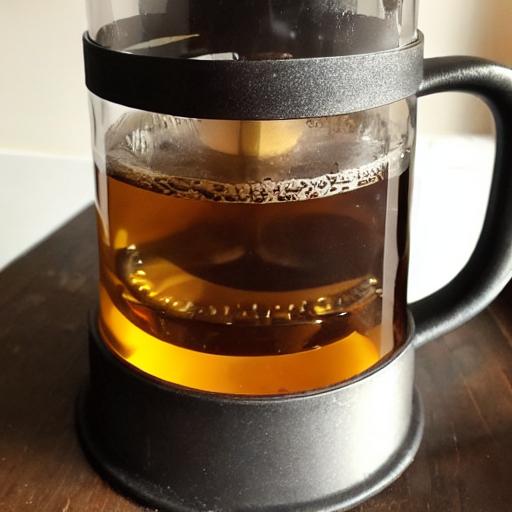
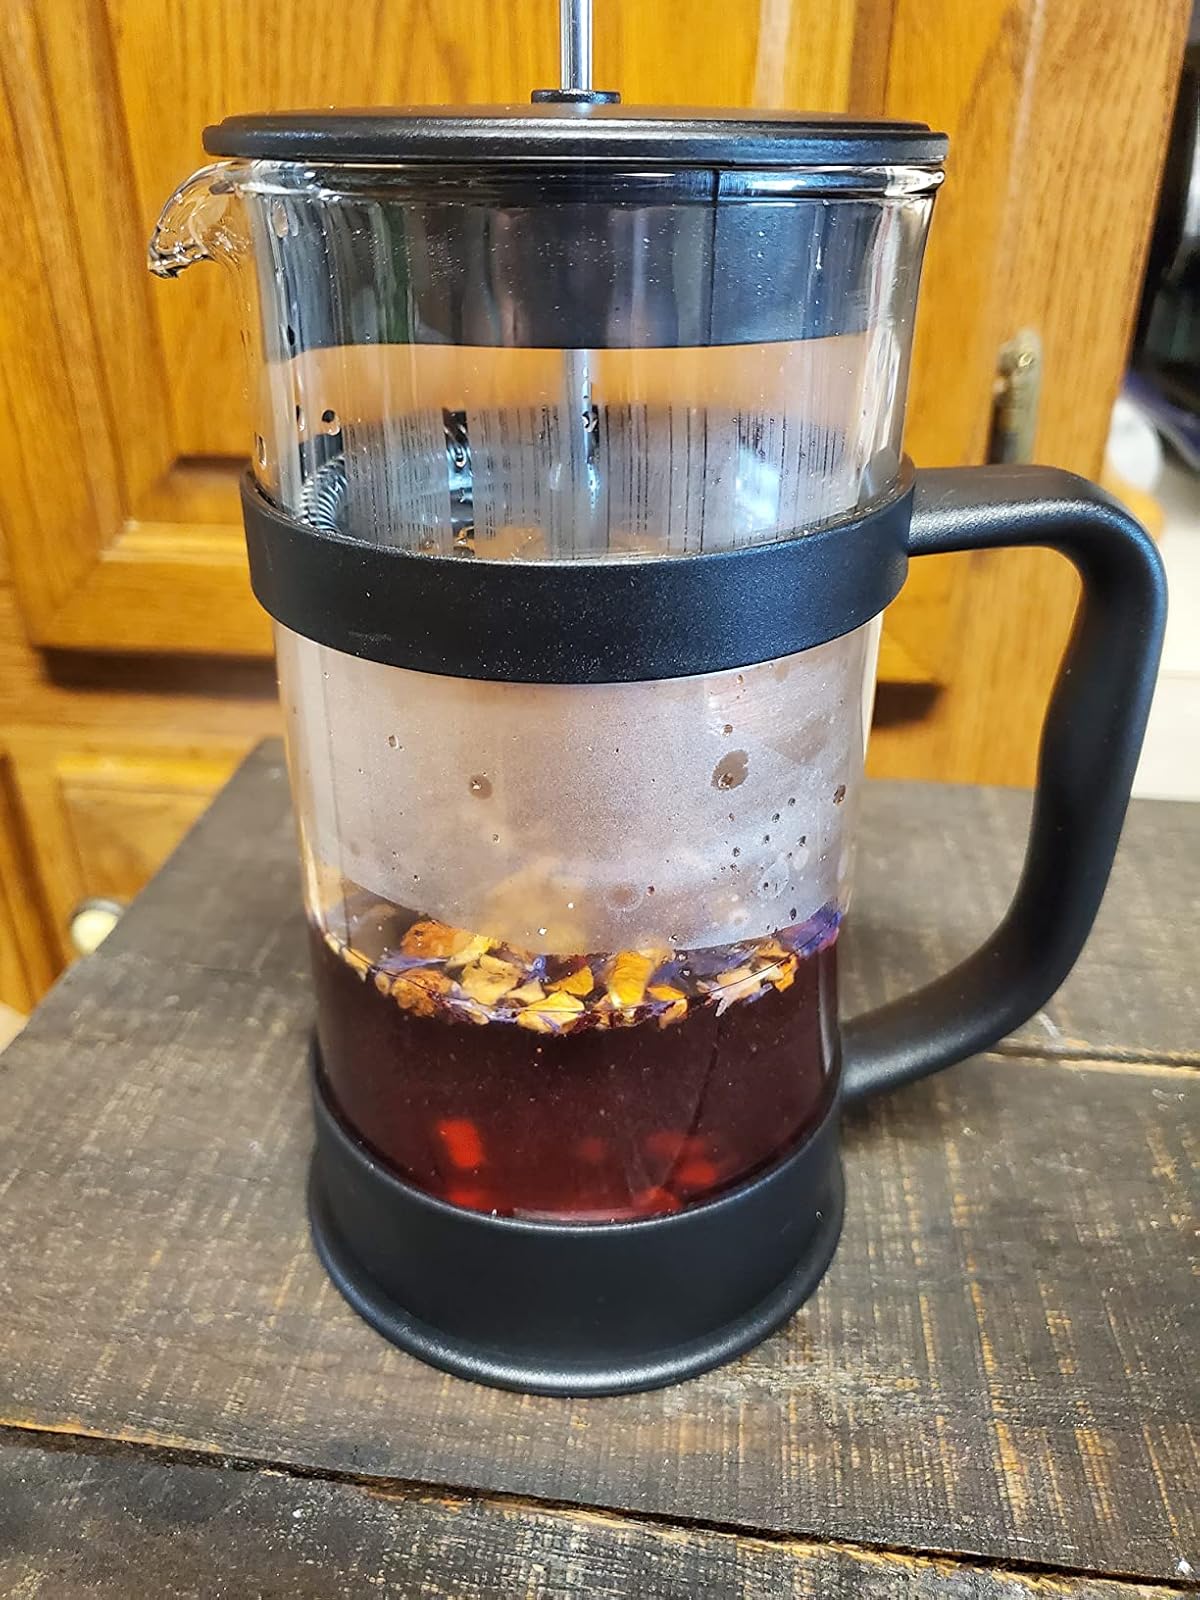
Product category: items_tea
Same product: no